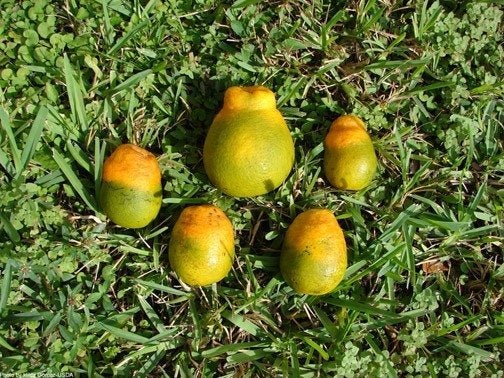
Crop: unknown
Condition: citrus_citrus_greening_disease